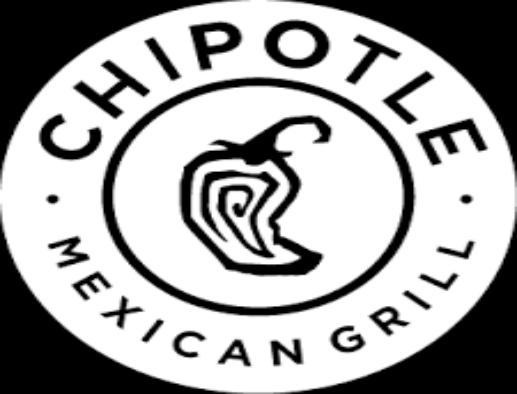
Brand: Chipotle Mexican Grill-1
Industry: Clothes